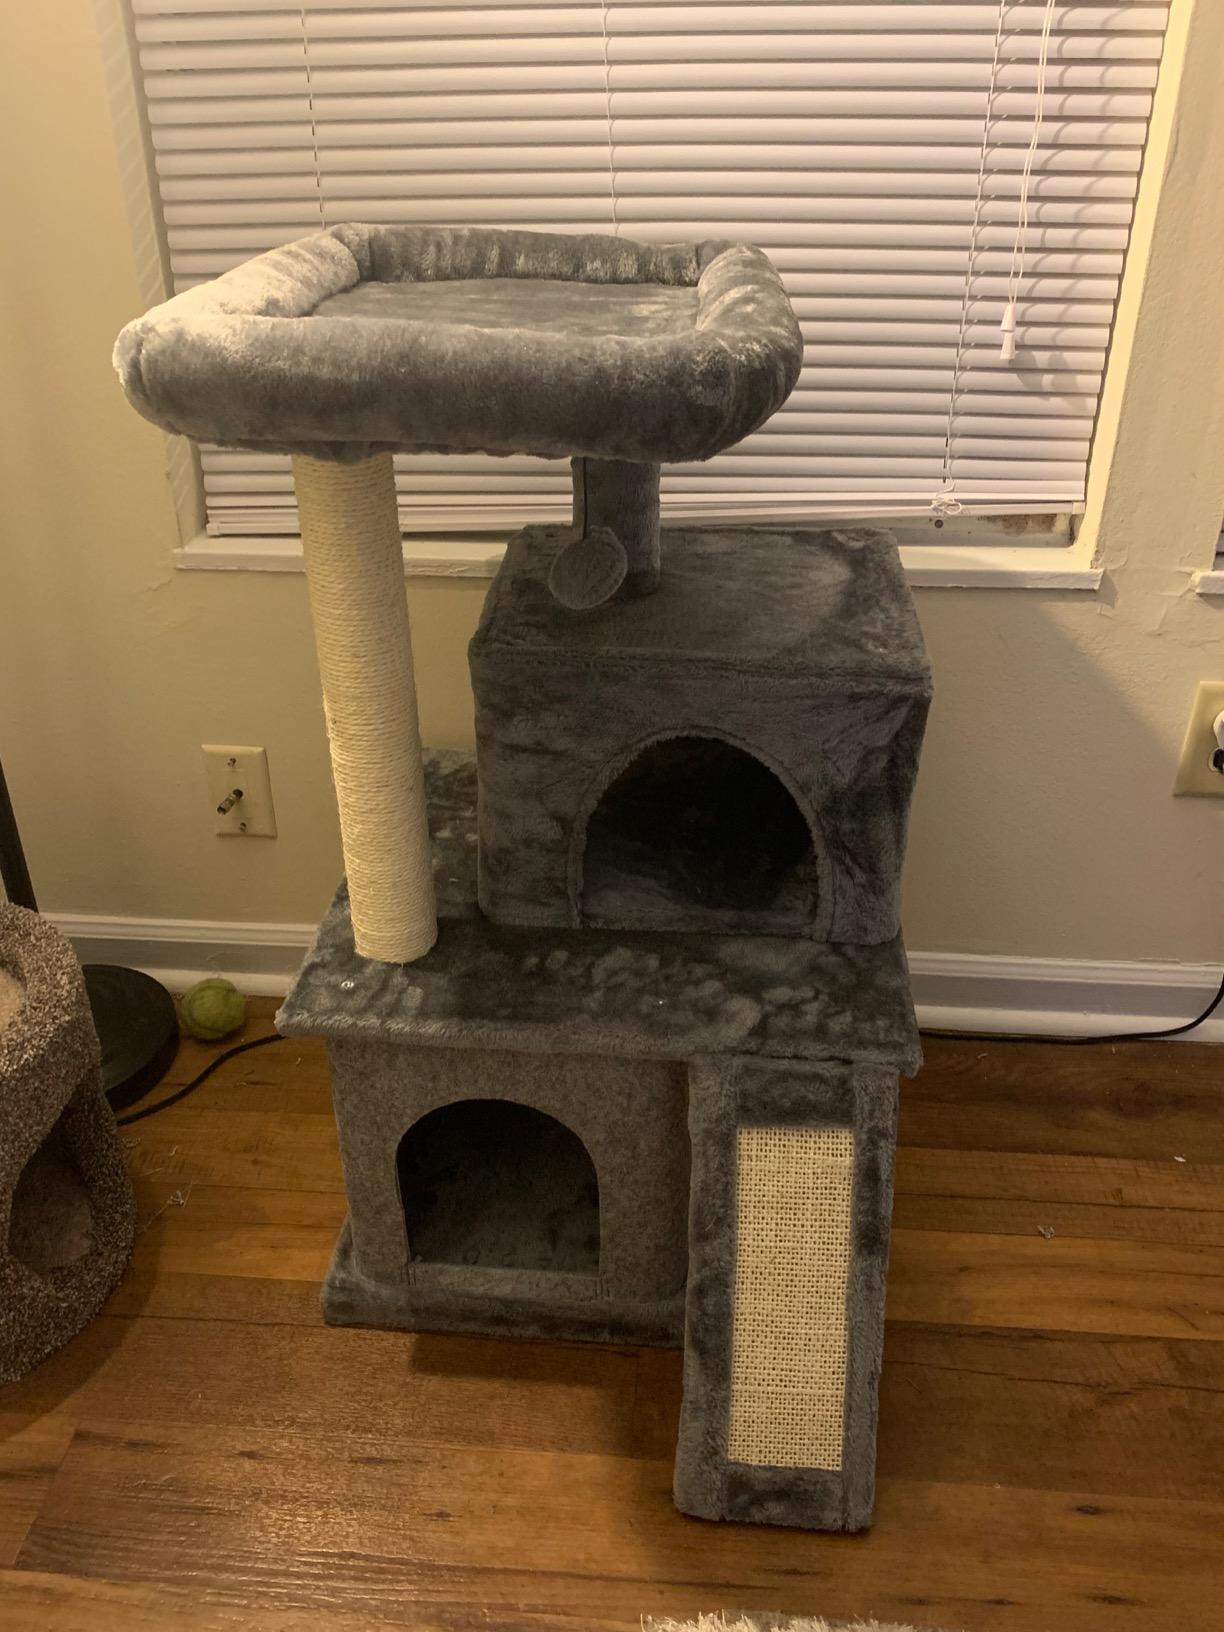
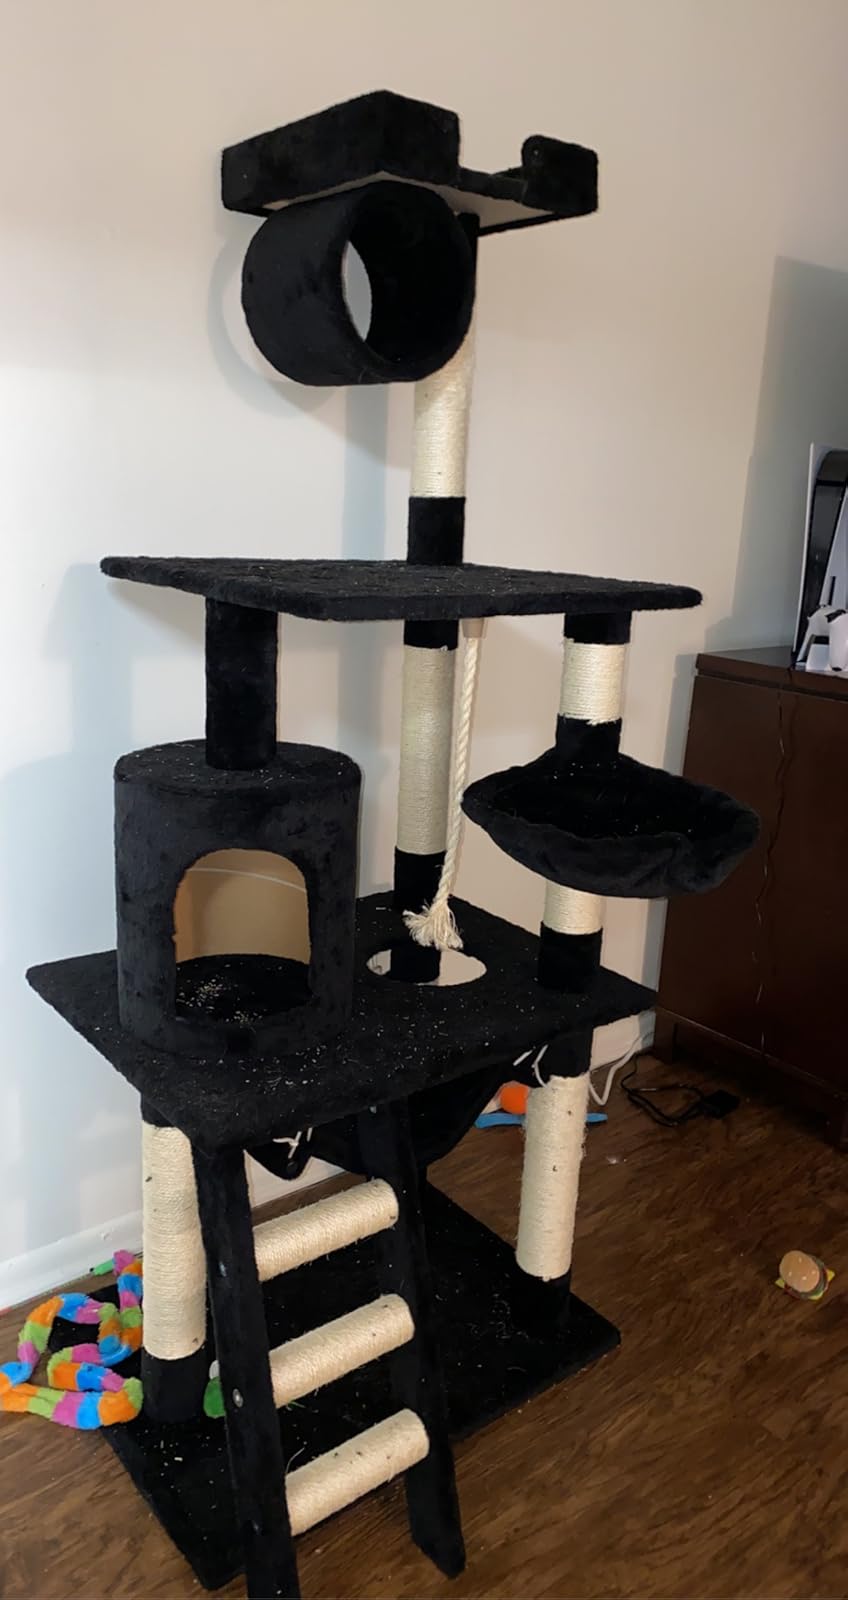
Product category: items_cat tree
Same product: no